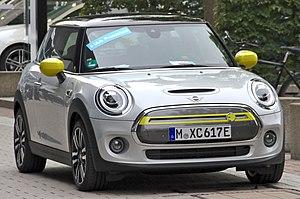
La Mini est une automobile de type citadine premium produite par le constructeur britannique Mini. Elle est la quatrième génération de Mini depuis 1959 et la troisième depuis le rachat de la marque par le groupe allemand BMW. Elle est une concurrente directe de la DS 3 et de l'Audi A1.